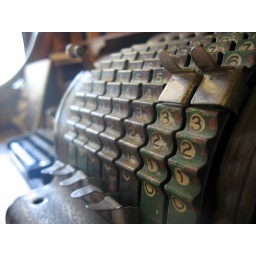
Cash machine found in the Camarillo Ranch house from 1890s.